1897 AHAC season

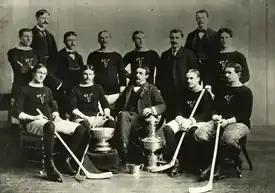
The 1897 Montreal Victorias posing for a team photograph with the Stanley Cup ("trophy at left") and two other trophies.

Prior to the season, Victorias would defeat the Winnipeg Victorias of the (Manitoba Hockey Association) 6–5, on December 30, 1896, to reclaim the Cup they had lost in the previous season to Winnipeg.